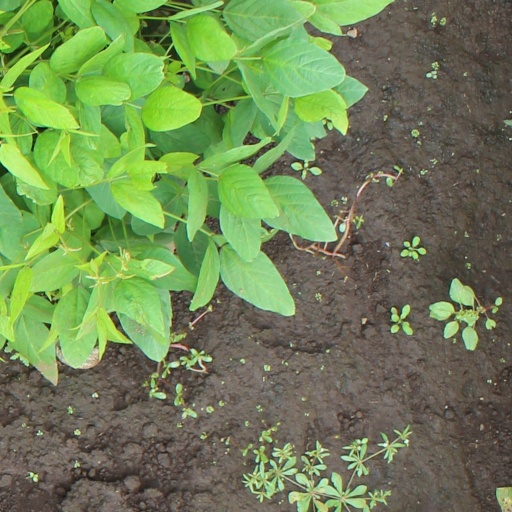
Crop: soybean